Berne, Indiana

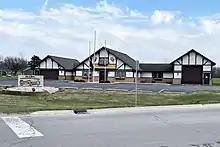
Berne Police Station

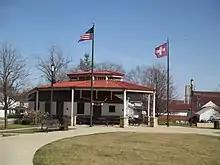
Muensterberg Pavilion

Along with an elected Mayor, the city of Berne elects a Clerk-Treasurer and a City Council. The City Council is composed of five members, four elected from established districts and one at-large member.